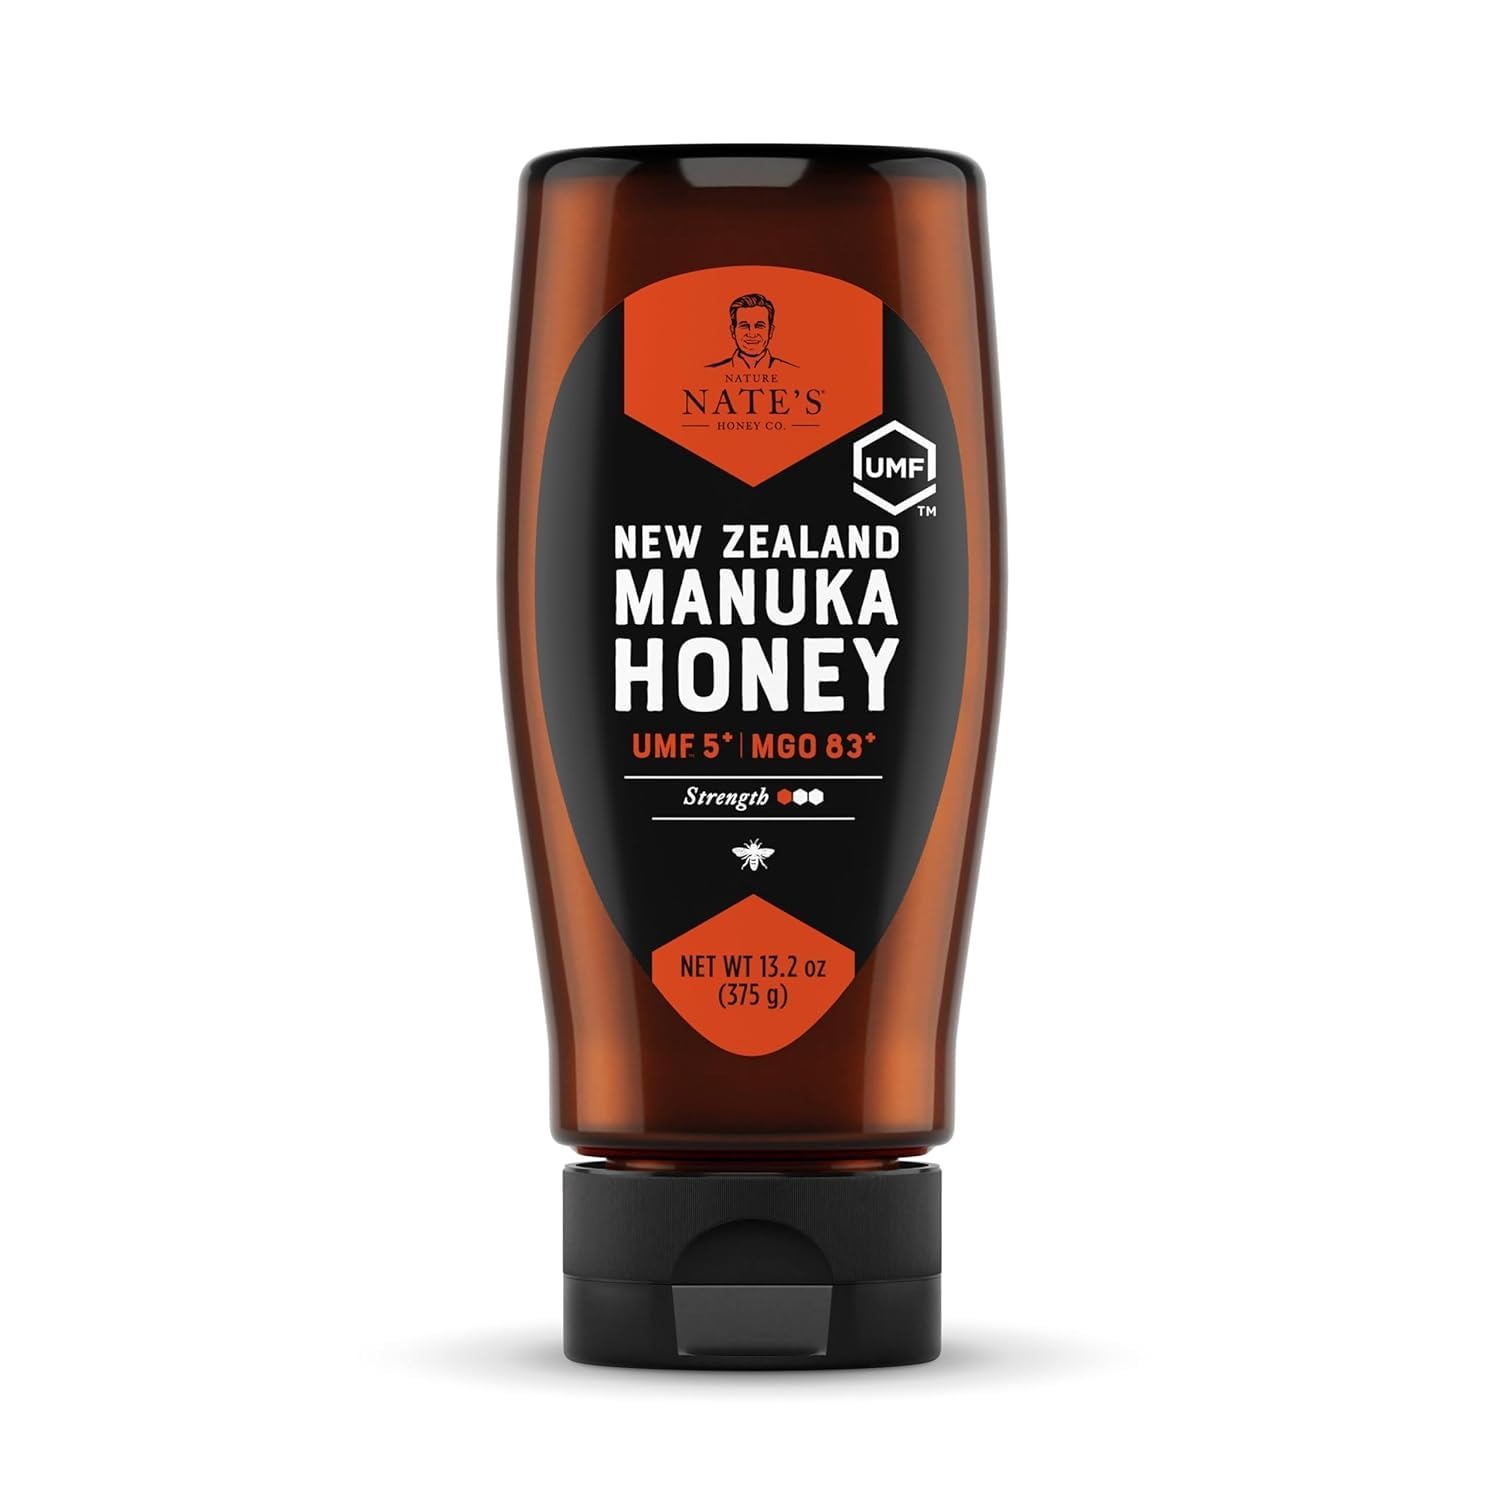
Item Name: Nate's Raw Manuka Honey New Zealand MGO 83+ | UMF Certified 5+ | 13.2 oz Squeeze Bottle
Bullet Point 1: HIGHEST-QUALITY MANUKA HONEY: Not all manuka honey is the same; Nate's Manuka Honey is UMF certified, which means it is independently tested for potency, authenticity, freshness and purity through the UMFHA (Unique Manuka Factor Honey Association)
Bullet Point 2: THREE MGO STRENGTH: A value of manuka honey is its MGO (methylglyoxal) strength, the source of manuka honey's unique activity; UMFHA verifies Nate's MGO levels to ensure they're present at significant levels; Choose a strength based on your wellness needs
Bullet Point 3: NO-DRIP SQUEEZE BOTTLE: Our easy-to-squeeze bottle and quick dispensing cap-down placement ensures you get just the right amount of manuka honey with each squeeze; Our mess- and drip-free bottle means you can savor every last drop!
Bullet Point 4: NEW ZEALAND SOURCED: Mono-floral, genuine manuka honey is sourced and bottled in New Zealand; it is the only location source of authentic manuka honey
Bullet Point 5: LEARN ABOUT MANUKA HONEY: Manuka honey is a thicker, darker honey with a more earthy flavor; To learn more about manuka honey, check out the resources from UMF
Bullet Point 6: 100% PURE HONEY: Every Nate's honey product has a purity to uphold strict testing standards for our honey that analyze things like pesticides, antibiotics and pollen to provide a pure honey that we trust to serve on your family's table
Value: 13.2
Unit: Ounce

Price: 22.09